Sky position (RA, Dec in degrees): 243.072, 6.713
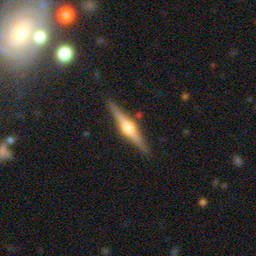
Galaxy morphology: Edge-on Galaxies with Bulge